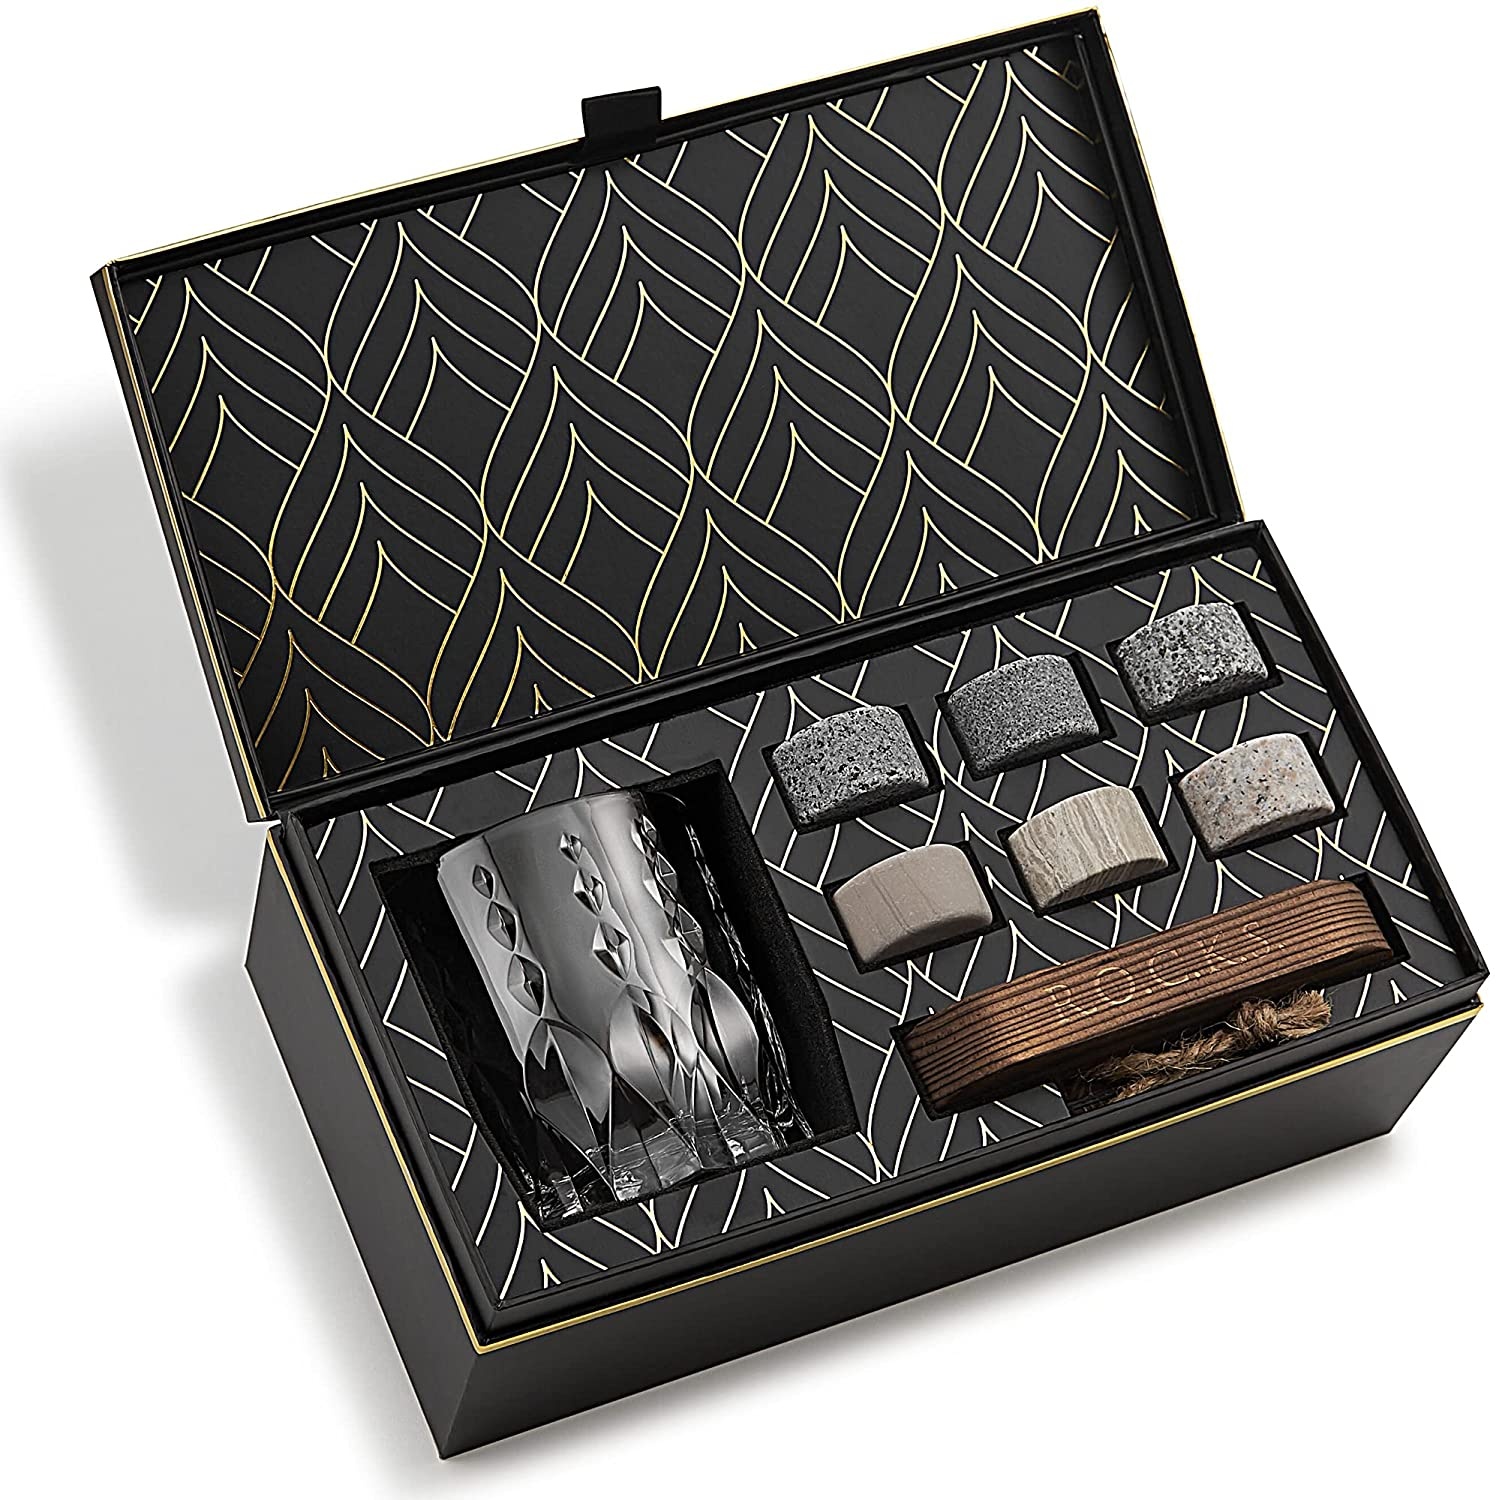
DAS KENNERSET - MONARCHGLAS-EDITION
Entdecken Sie unsere Rocks in Kombination mit unserem eleganten Monarch Eco Crystal Whiskeyglas. Heben Sie die subtilen, ausgewogenen Aromen Ihres Whiskeys hervor, während unser schwerer Tumbler bequem in Ihren Händen liegt. Das Monarch-Glas verleiht Ihren intimen Whiskey-Verkostungsabenden Stil und Raffinesse und sorgt für ein angenehmes Wirbelerlebnis. Verschenken Sie ein luxuriöses Kristallglas für den Kenner.
Brand: R.O.C.K.S. Whiskey Chilling Stones
Category: Home & Garden > Kitchen & Dining > Barware > Beverage Chilling Cubes & Sticks > Beverage Chilling Cubes